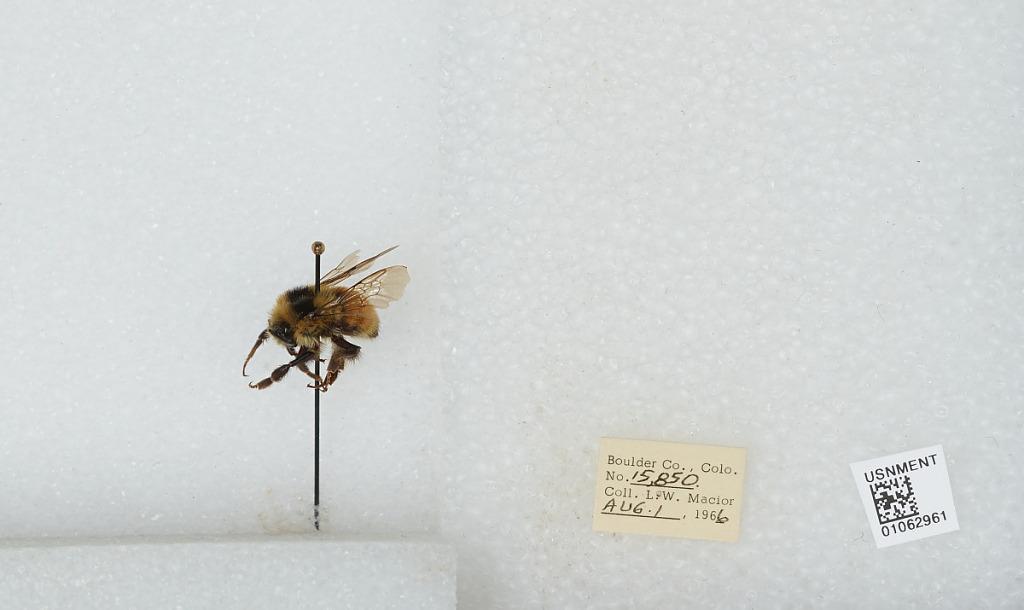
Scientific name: Bombus (Pyrobombus) bifarius Cresson
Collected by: L. Macior
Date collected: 1966-8-1
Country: United States
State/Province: Colorado
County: Boulder
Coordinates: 40.0017, -105.308